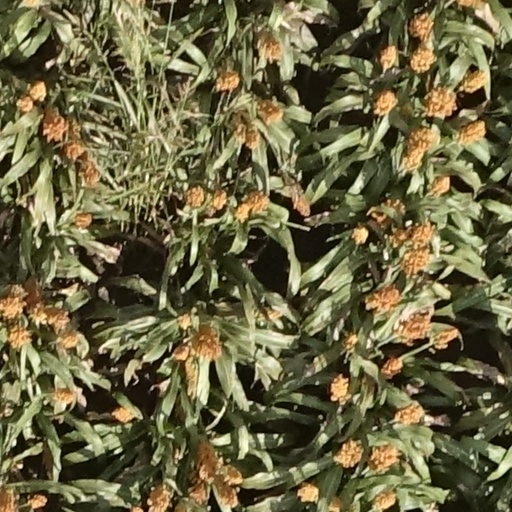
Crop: sorghum